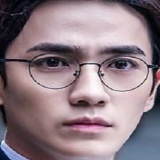
diễn viên Chu Nhất Long